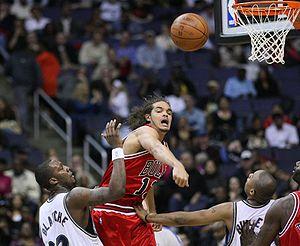
Joakim Noah, né le 25 février 1985 à New York, est un joueur de basket-ball de nationalités française, suédoise et américaine. Il évolue au poste de pivot.